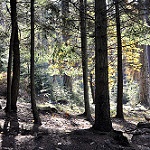
Scene: Outdoor